Viper (film)

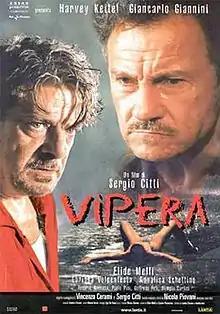

Viper is a 2001 Italian drama film directed by Sergio Citti.